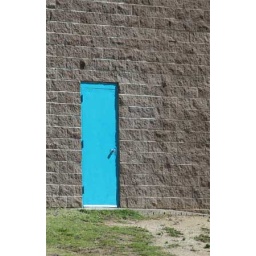
Just a blue door on a stone building in Albuquerque.